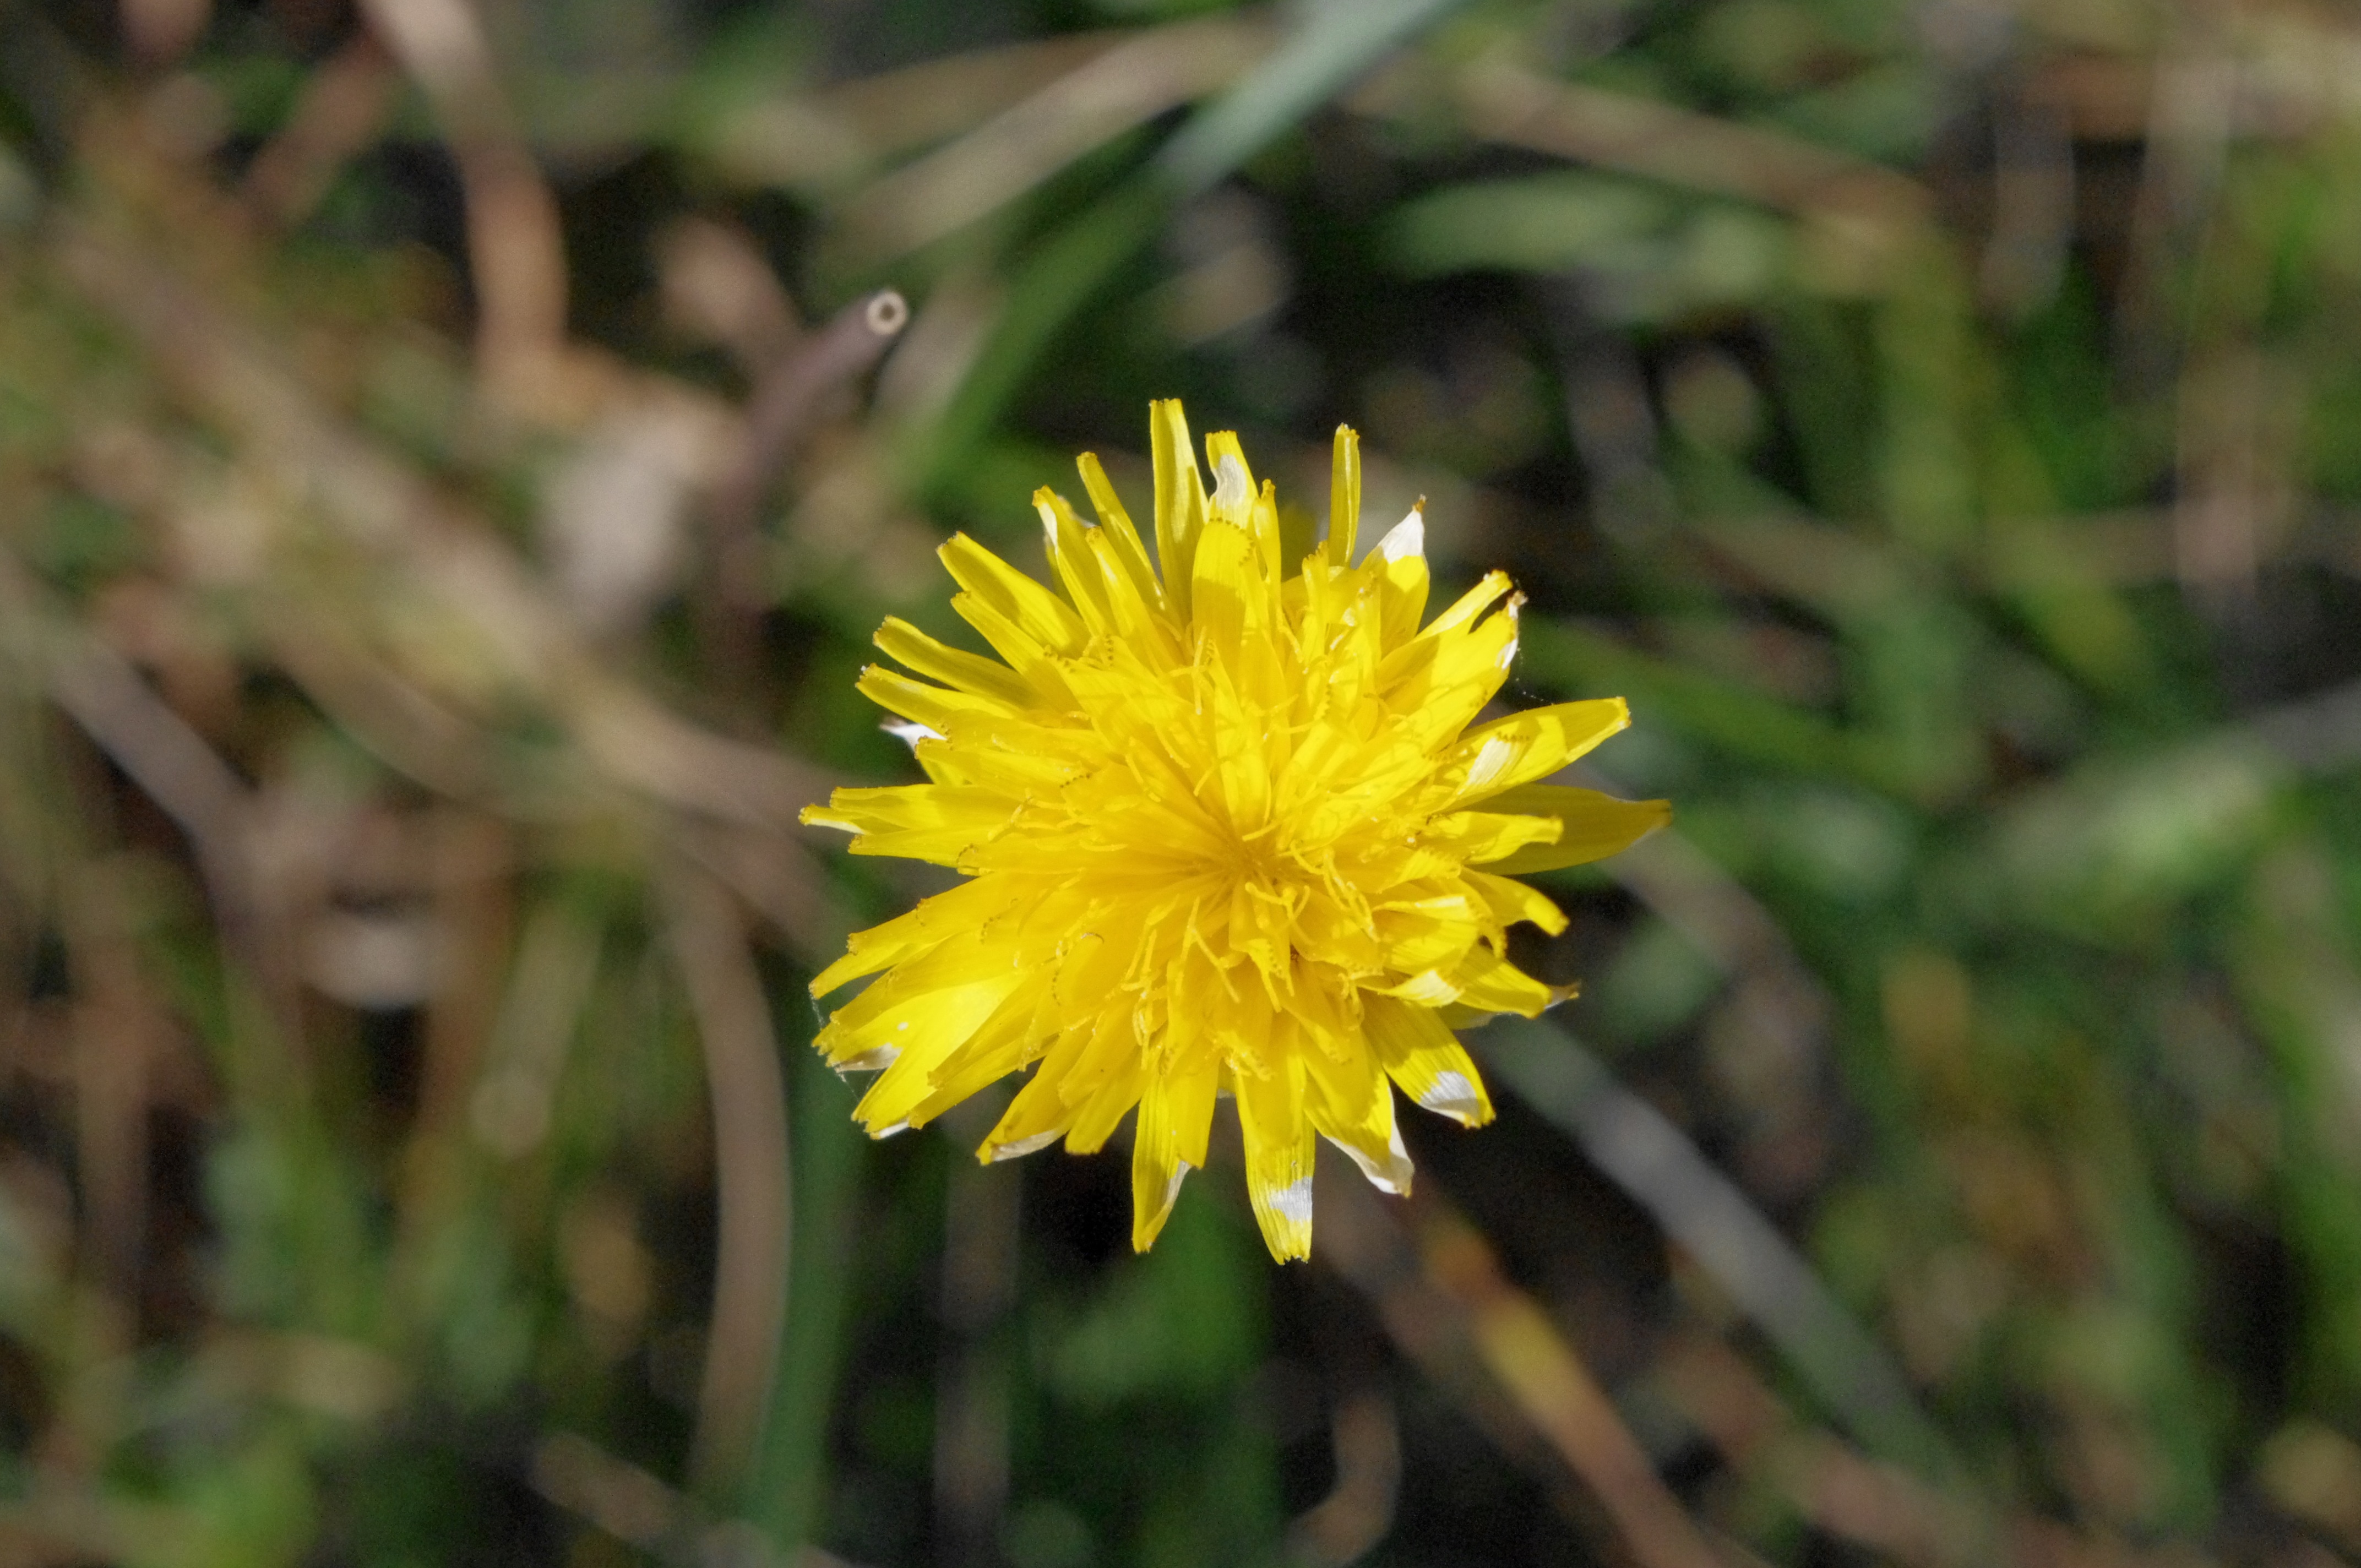
nature, grass, plant, meadow, dandelion, sunlight, leaf, flower, petal, daisy, spring, green, botany, yellow, flora, yellow flower, wildflower, flowers, close up, mountain flowers, macro photography, floret, flowering plant, daisy family, plant stem, land plant